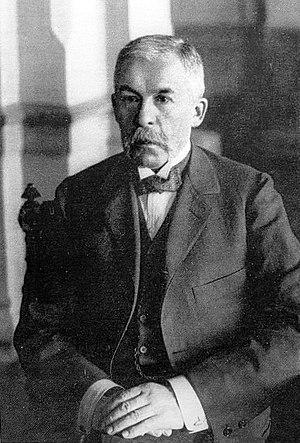
Piotr Nikolaïevitch Dournovo. Avocat et homme politique russe, il fut ministre de l'Intérieur du tsar Nicolas II de 1905 à 1906.